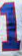
Number: 1